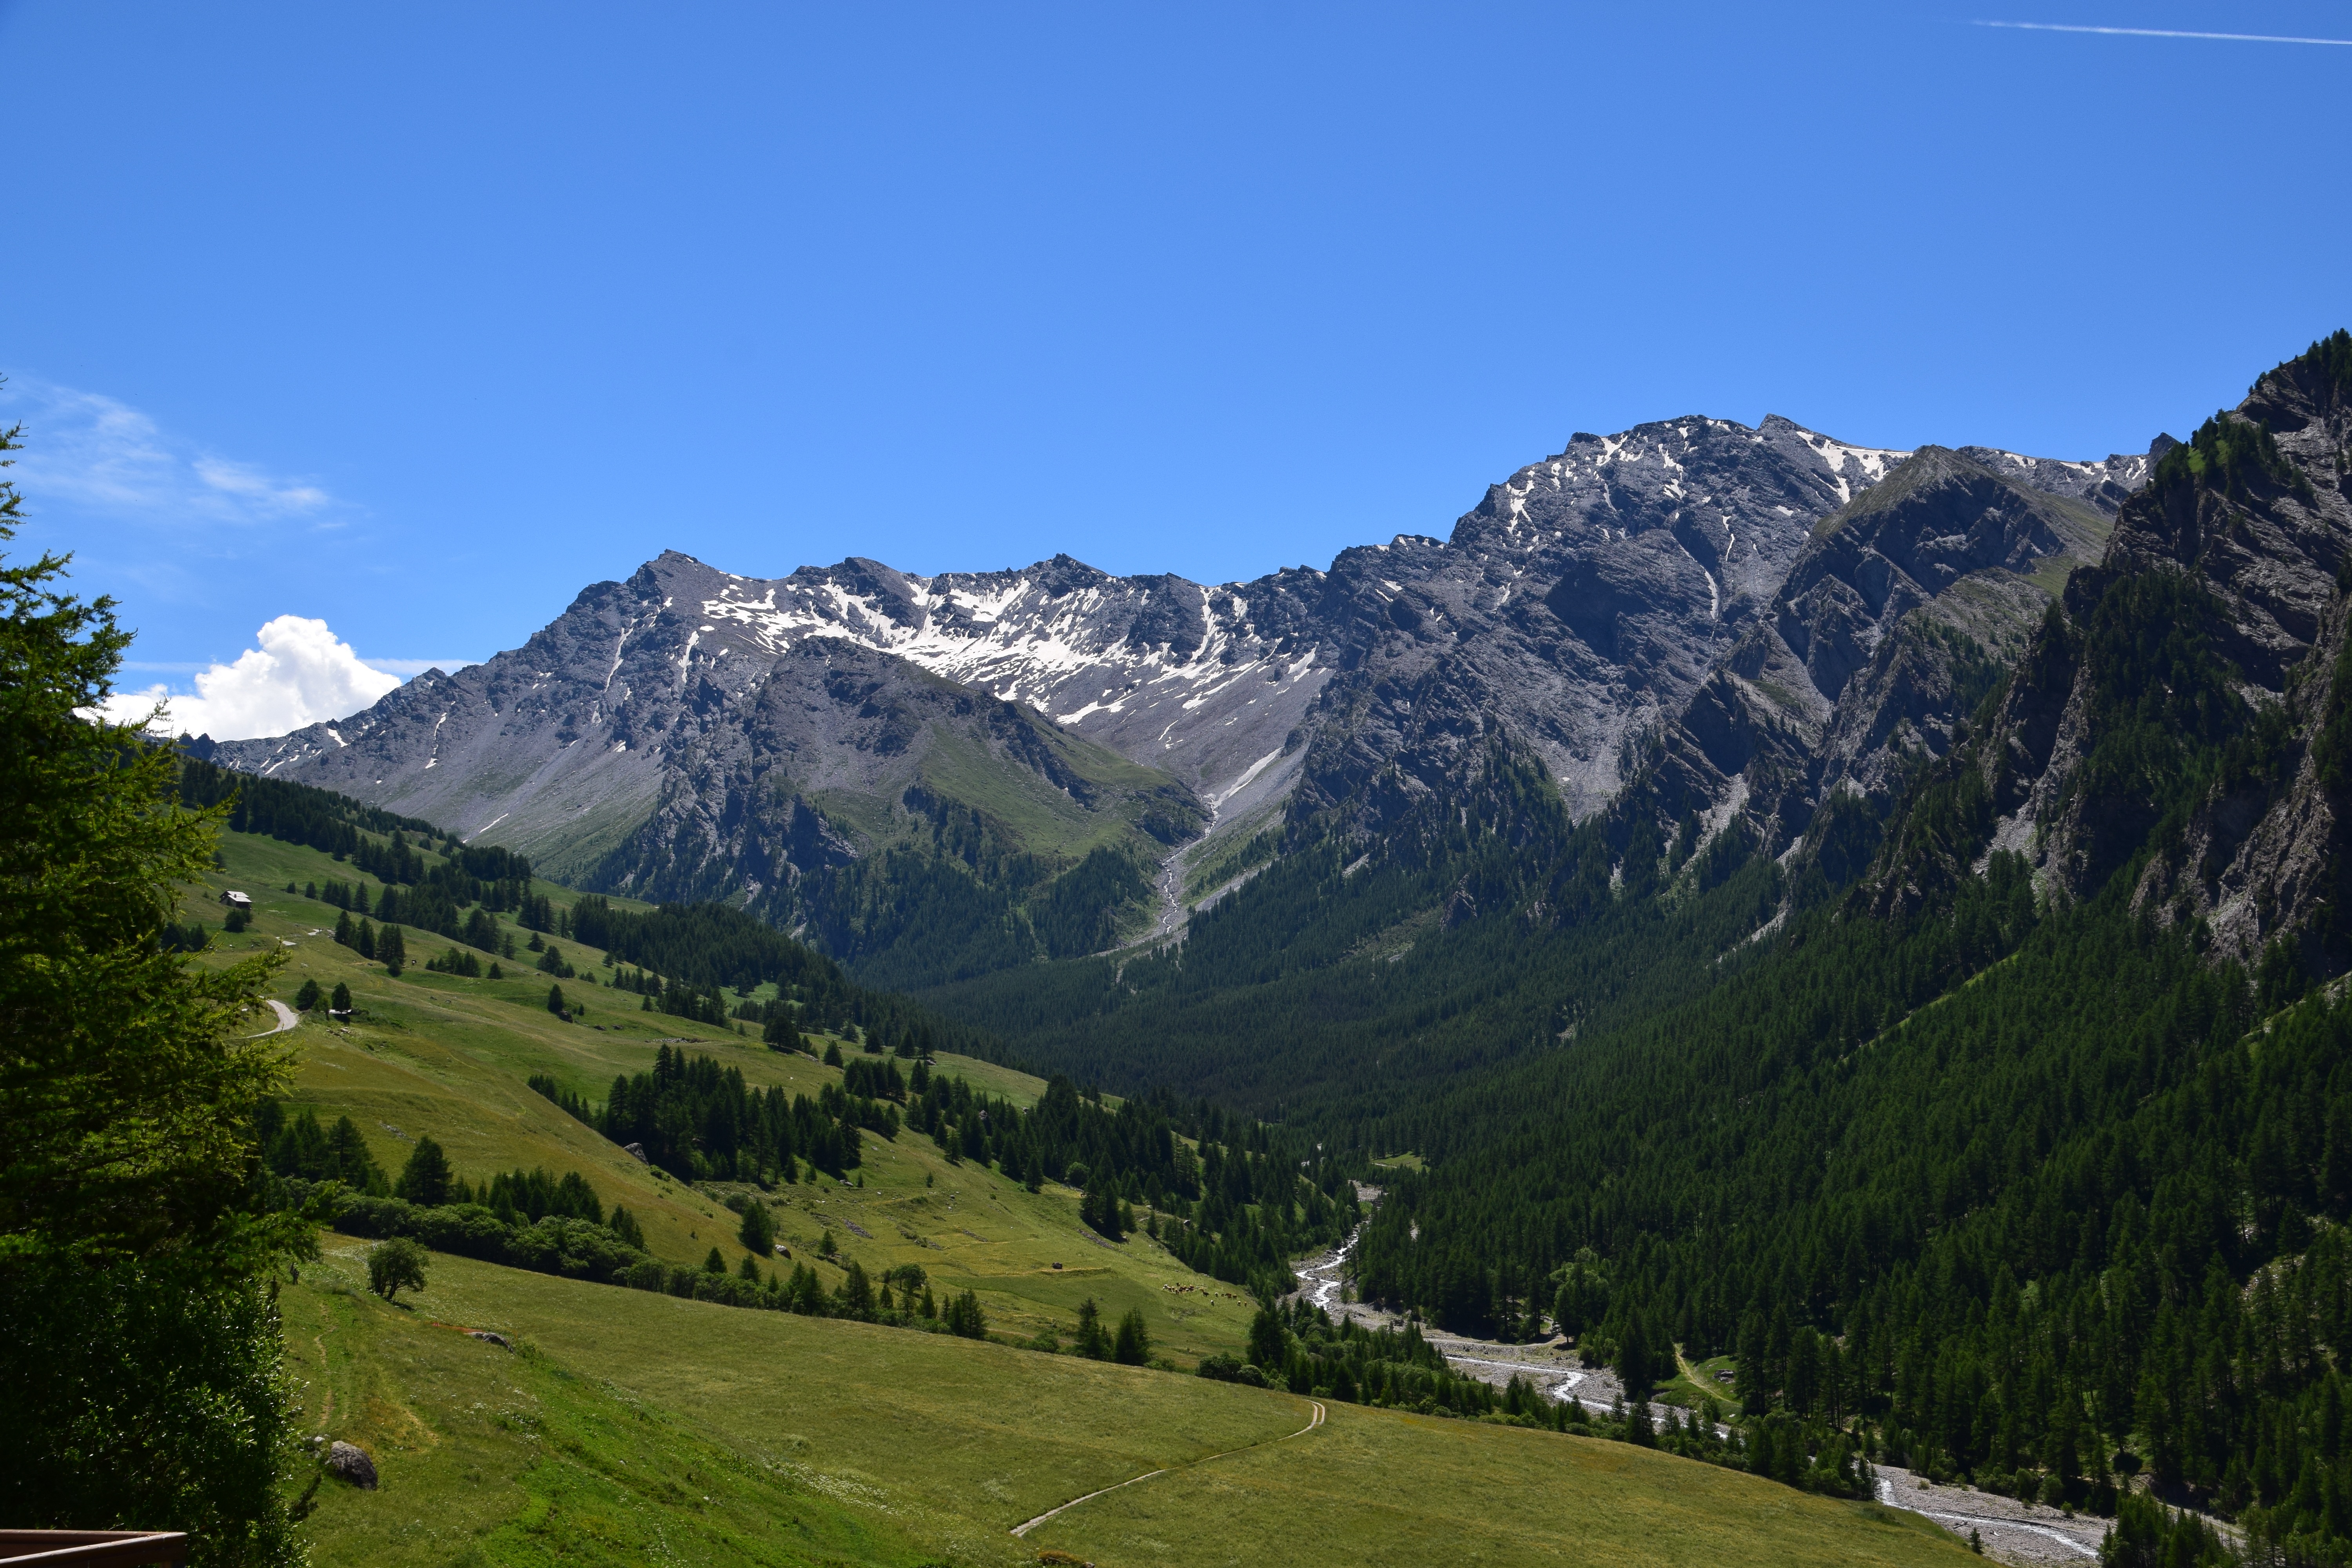
landscape, nature, wilderness, walking, mountain, meadow, hill, view, valley, mountain range, highland, ridge, alps, plateau, fell, landform, mountain pass, geographical feature, mountainous landforms, st veran